First English Civil War

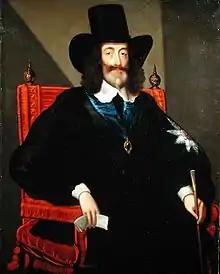
Charles' refusal to make significant concessions highlighted divisions among his opponents

Prince Rupert was sent to supervise the defence of Bristol and the West, while Charles made his way to Raglan Castle, then headed for the Scottish border. He reached as far north as Doncaster in Yorkshire, before retreating to Oxford in the face of superior Parliamentarian forces. In July, Fairfax lifted the siege of Taunton; a few days later at Langport, he destroyed Lord Goring's Western Army, the last significant Royalist field force. At the end of August, Charles left Oxford to relieve Hereford, which was besieged by the Covenanter army; as he approached, Leven was ordered to return to Scotland, following Montrose's victory at Kilsyth. The king moved onto Chester, where he learned Prince Rupert had surrendered Bristol on 10 September. Shocked by the loss, Charles dismissed his nephew.